Helsingfors Segelsällskap

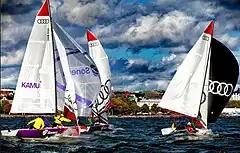
The Audi HSS Sailing Centre has a fleet of 24 boats including 6 Elliott 6m Match Race boats

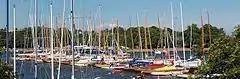
HSS harbors 60 classic yachts

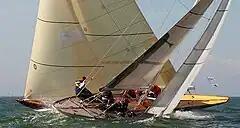
HSS has a fleet of eleven 8mR classic yachts – the biggest in any Yacht Club in the world. Two of them are racing here in 2012- Sphinx FIN 4 and Sagitta FIN 2

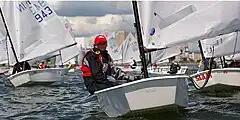
HSS has a large fleet of optimists

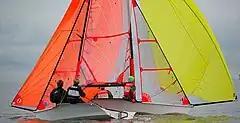
The junior program starts with optimists and continues with 29er Skiffs

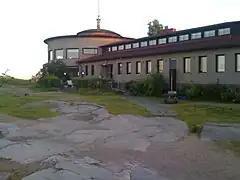
The HSS clubhouse on Liuskasaari outside Helsinki

Helsingfors Segelsällskap is renowned for its eighty boats strong classic fleet and its AUDI HSS Match Racing Centre and frequent sailing competitions. The classic fleet consists of yachts mainly in the Metre boat classes. The club has a large fleet of 8 mR, 6 mR, 5.5 Metre and 5 Metre boats as well as Skerry cruisers, Folk Boats, Classic Dragons, Hai boats and classic Cruising yachts. The club is an active partner of the Scandinavian Classic Yacht Trust SCYT, that organizes the Baltic Classic Masters regatta circuit. The regattas are at the present organized in Trosa in Sweden and in Hanko and Helsinki in Finland. In the future classic regattas in Mariehamn, Åland, and Kotka Finland as well as St.Petersburg, Russia, are planned. The HSS classics are organized within the HSS Classic Yacht Committee (CYC).